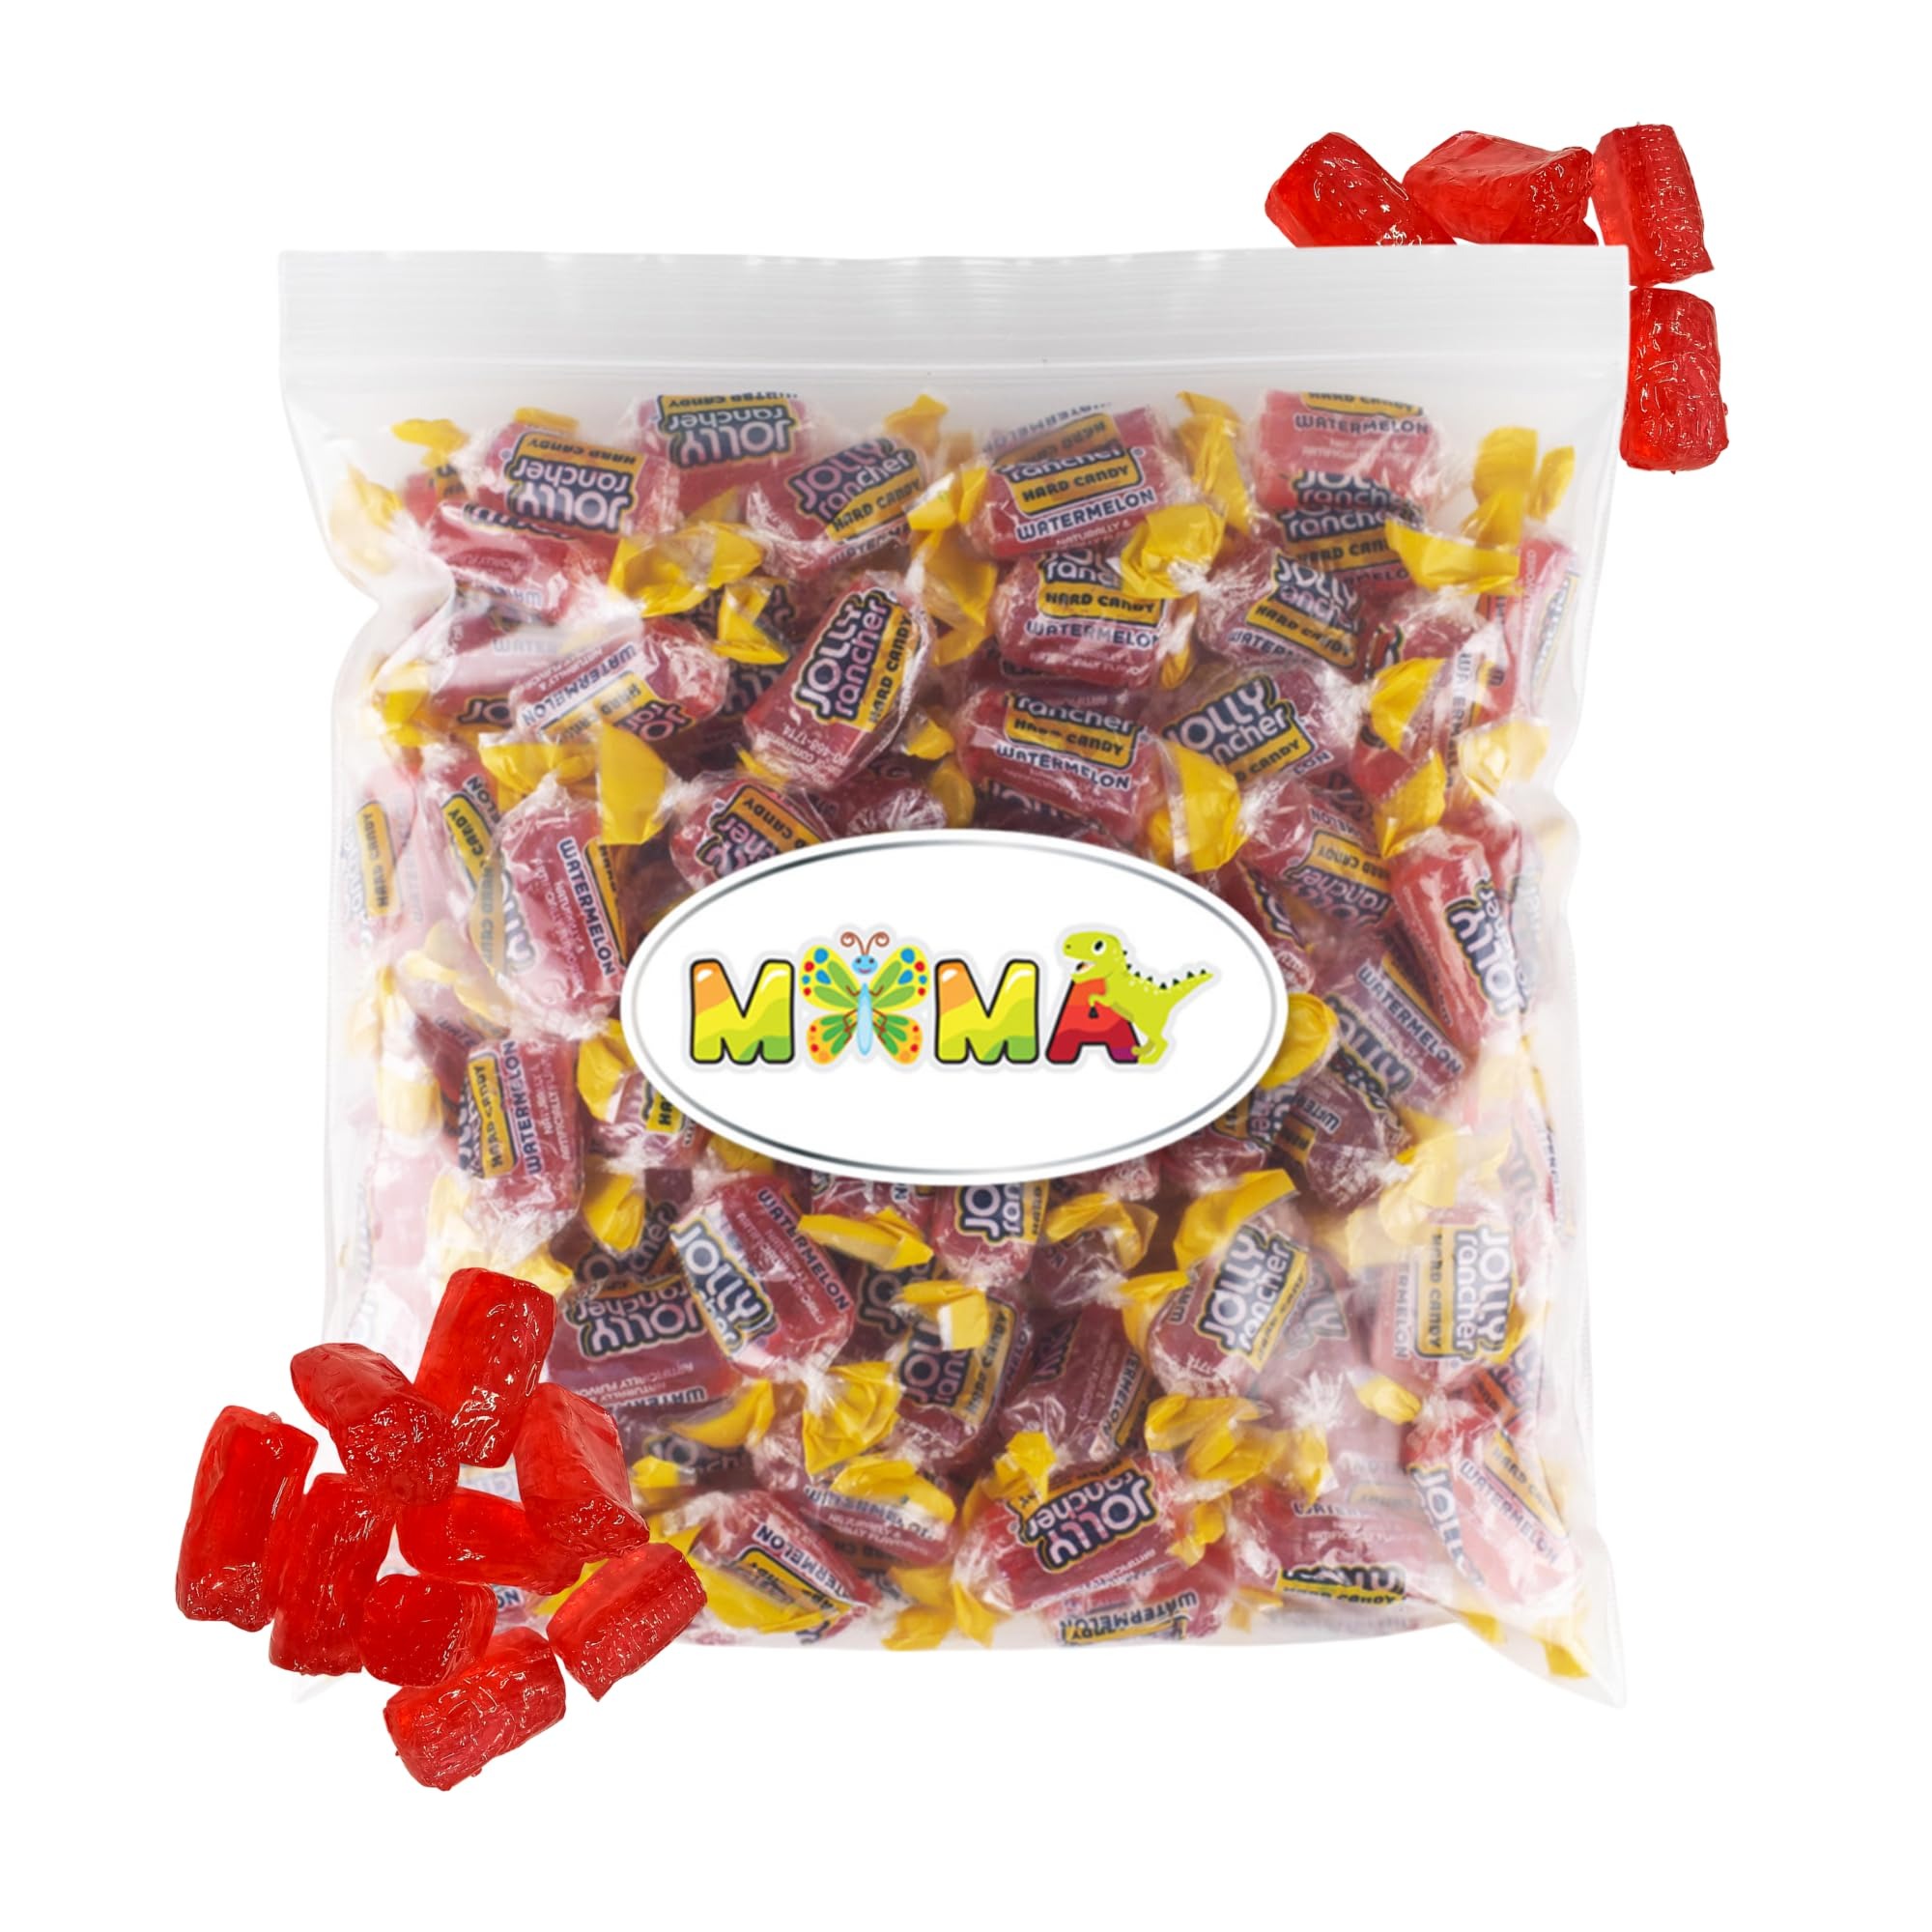
Item Name: J0lly Ranchrs Hard Candy Watermelon - 1.5 lb Fruit Flavored Made with Real Juice for Mima's Memorial Day Mega Sale Candy - Gluten Free Hard Treats Individually Wrapped Bag
Bullet Point 1: Versatile Candy Pack: Experience the joy of unwrapping each candy individually wrapped, revealing the tantalizing flavors within, making this candy bag an essential addition to any candy stash for moments of pure enjoyment.
Bullet Point 2: Delicious and Gluten Free Candy: Treat yourself to the vibrant taste of J0lly Ranchrs hard candy - fruit flavored halloween candy bulk made with real juice, crafted to perfection for a gluten-free candy experience that's both delicious and guilt-free.
Bullet Point 3: Generous Candy Bag: Enjoy the convenience of a back to school candy bag packed with fruit candy, providing a generous supply to share with friends and family or to keep for yourself as a delightful snack anytime, anywhere.
Bullet Point 4: Ideal for All Occasions: This bulk halloween candy is ideal for any occasion such as fall festivals, Mother's Day, Christmas, Valentine's Day, birthdays, parties, sweet tables, work, school, movie nights, holidays, family gatherings, and many more!
Bullet Point 5: Delighted Fruit Candy: Indulge in the fruity bliss of thanksgiving treat - Fruit Flavored Candy made with real juice, Ideal for satisfying your sweet cravings with a burst of natural flavors.
Product Description: Indulge in the delightful sweetness of individually wrapped candy, a timeless treat that satisfies cravings and fosters sharing moments of joy. Crafted for convenience and enjoyment, these bulk hard candy individually wrapped, ensuring effortless snacking on the go and easy sharing with friends and family. Unwrap these small candies to discover bursts of fruity flavor, reminiscent of the classic candies you've always known and loved. Each bite offers a taste sensation that's ideal for refilling candy fruit, adding charm to sweet tables, or simply enjoying as a snack anytime, anywhere. Whether it's Mother's Day, Christmas, Valentine's Day, birthdays, or any other occasion, these fruit hard candy are the ideal choice to spread sweetness and delight. Halloween candy bulk individually wrapped ideal for parties, movie nights, holidays, or family get-togethers, enhancing every moment with their irresistible appeal. With their compact packaging, these small candy treats are ideal for slipping into lunchboxes, goodie bags, or birthday party favors. Keep your hard candies bulk dispensers stocked the simple pleasure of unwrapping and indulging in these fruity delights. Explore the fruit hard candy individually wrapped within each bag, offering a symphony of flavors that captivate the taste buds. From citrusy sensations to berry bliss, these candies promise a delightful journey with every unwrapping. With their vibrant colors and enticing flavors, these halloween bulk candy hard fruit candy individually wrapped are not only a delicious treat but also a feast for the eyes. Each cheap candy bulk is meticulously crafted to ensure consistent quality and taste, providing a delightful burst of fruity goodness in every bite. Whether you're satisfying a sweet tooth craving or looking for the ideal addition to your party favors, these small candies are sure to please. So stock up on these cheap bulk candy packs today and elevate any moment with their irresistible flavor.
Value: 24.0
Unit: Ounce

Price: 18.99